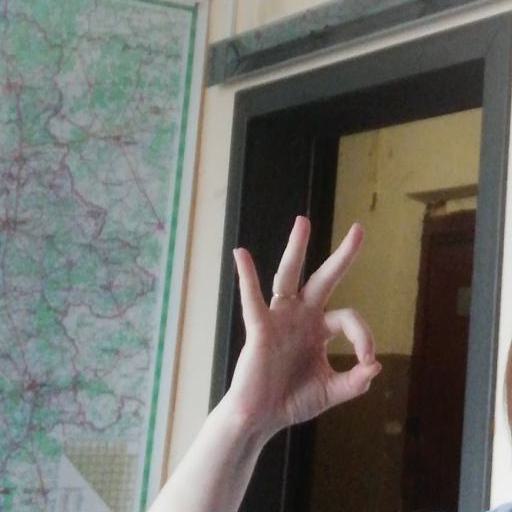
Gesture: ok